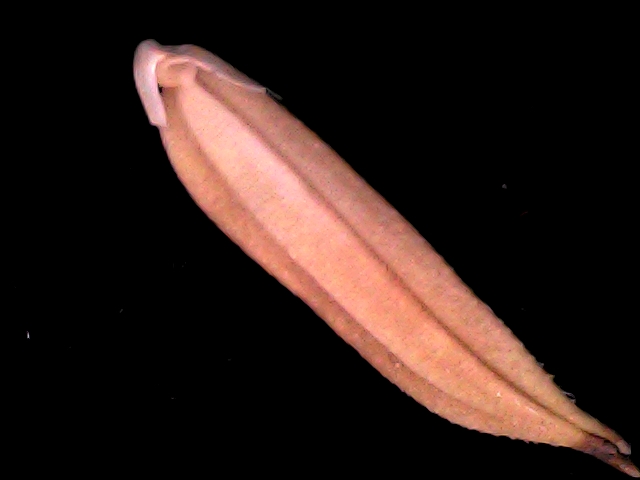
Rice variety: BD70